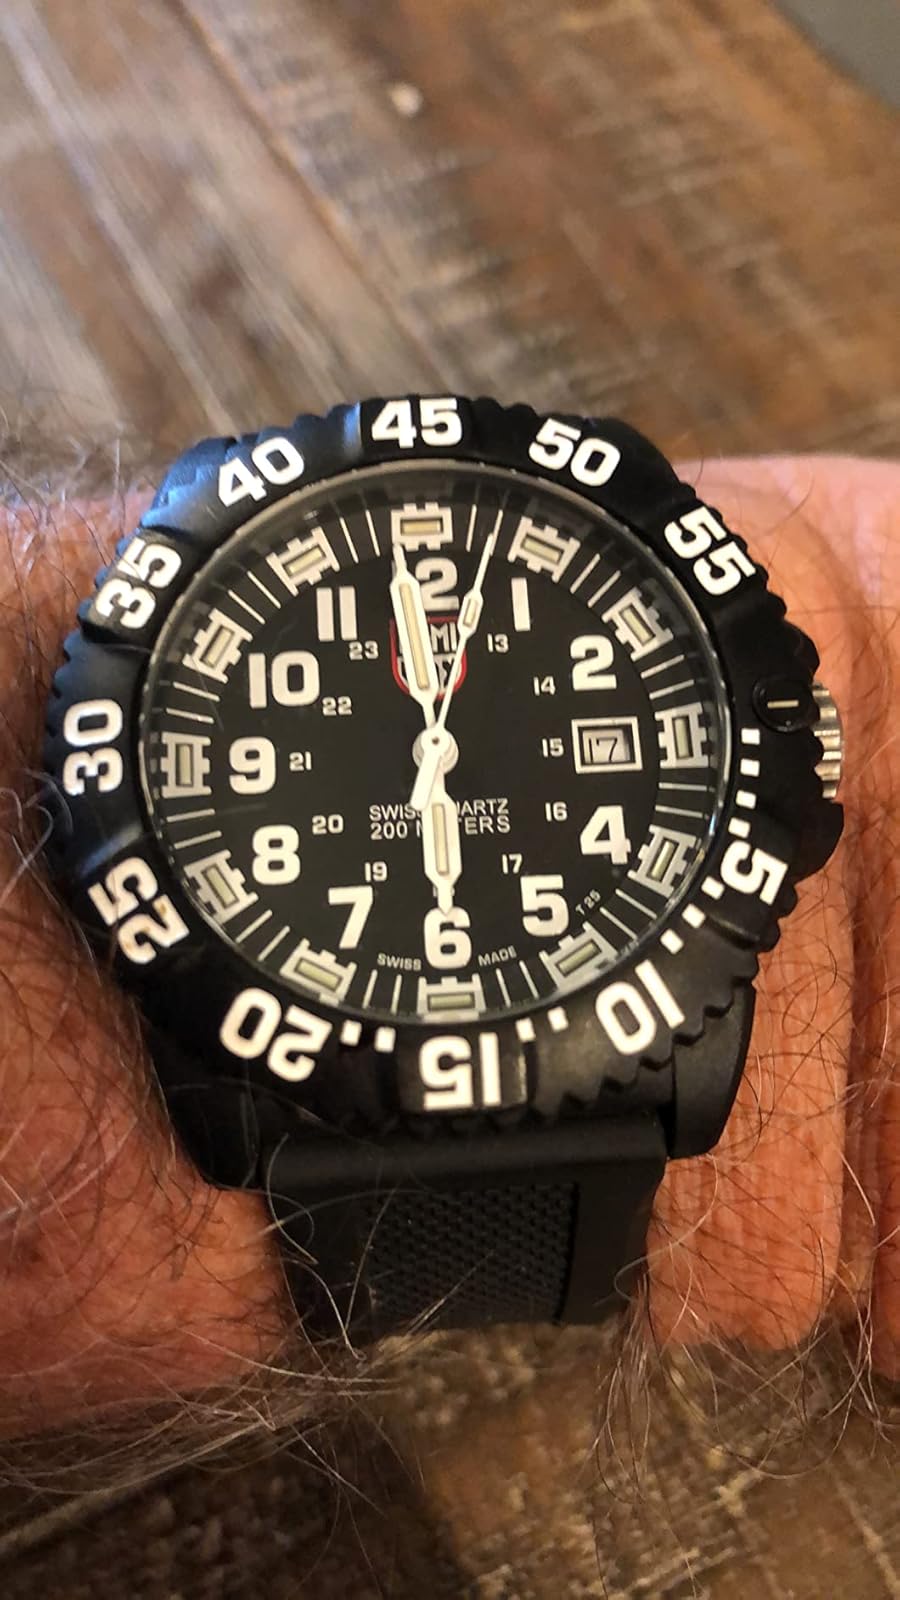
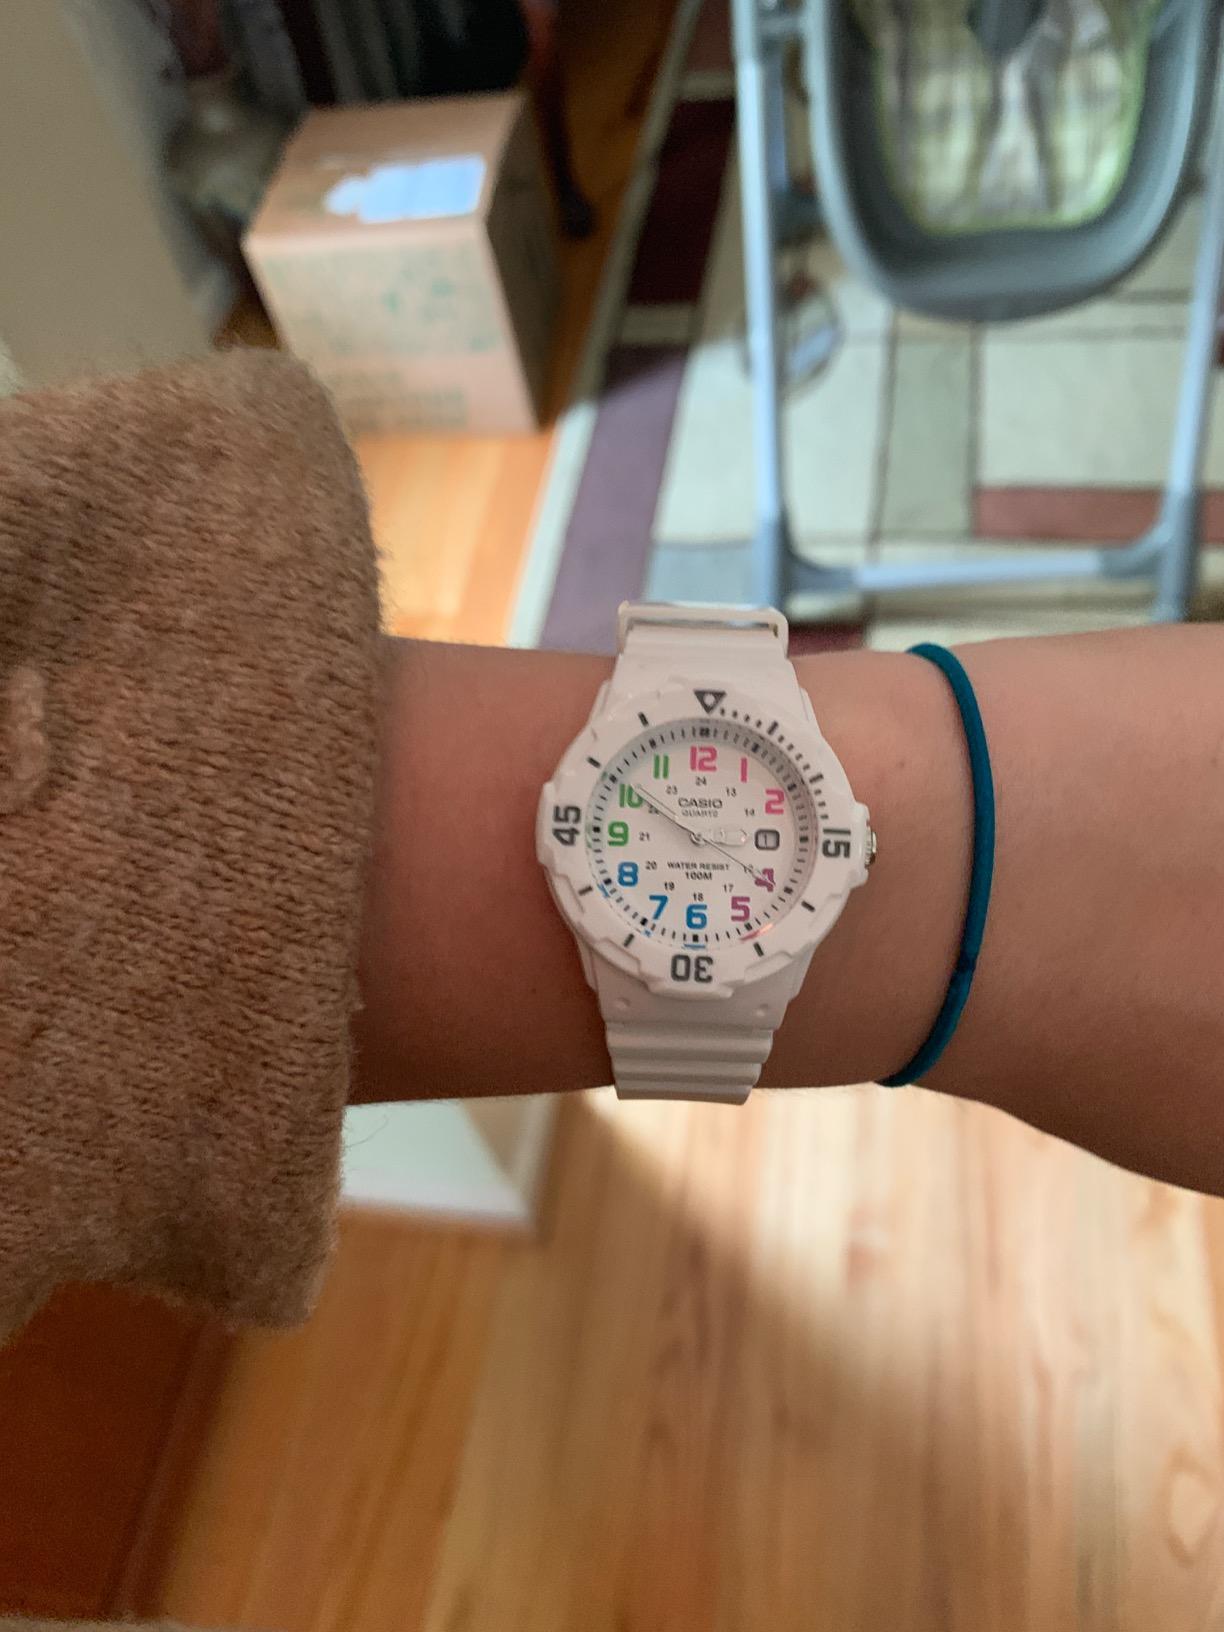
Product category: accessories_watch
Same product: no